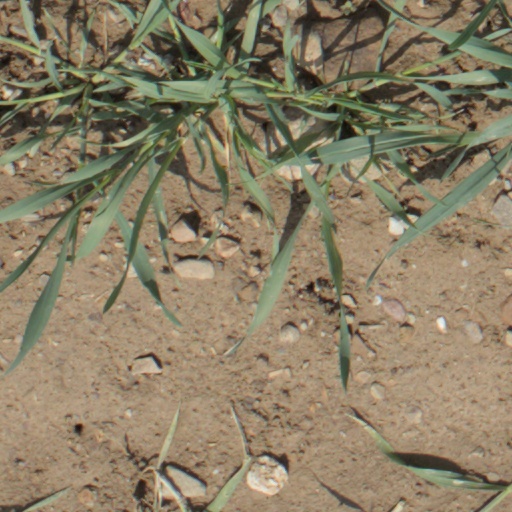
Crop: wheat